Aiken Training Track

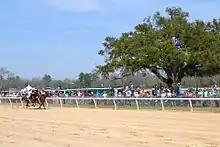
Aiken Training Track

The Aiken Training Track, with its banked turns and soft straightaways, was considered one of the best tracks in the country upon its completion in 1941. Notable surrounding buildings include a stable, shed and grandstand. The track and supporting structures, as well as other (non-historic register) structures may be enjoyed and viewed from the quiet roads that border the large district. The Aiken County Training Track, located in Aiken, South Carolina, was listed in the National Register of Historic Places on May 9, 1985.